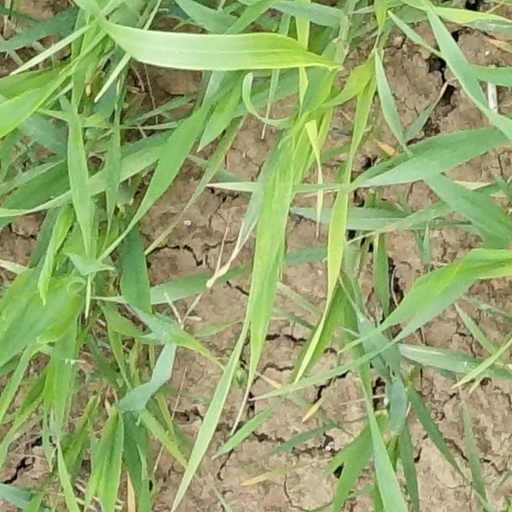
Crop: wheat